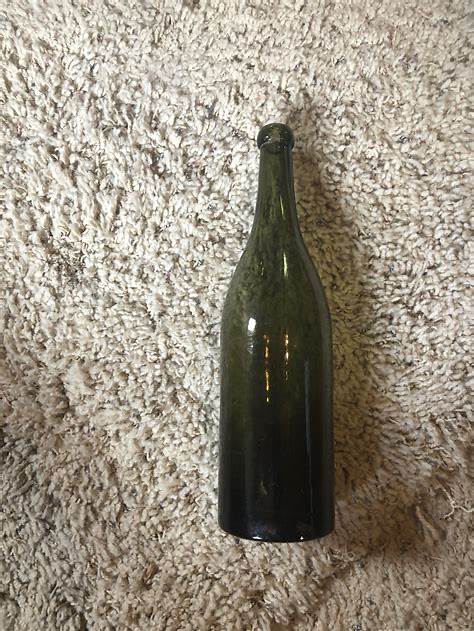
Label: glass